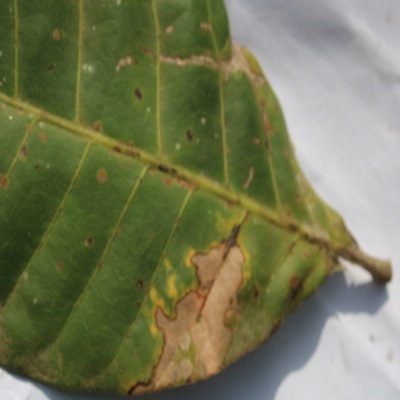
Crop: Cashew
Condition: anthracnose